Smoking in Iran

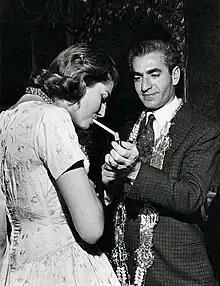
Mohammad Reza Pahlavi of Iran, 1950s

Smoking in Iran has been banned in all public places since 2007. This includes all state bodies, hotels. A smoking ban for all car drivers nationwide was implemented in March 2006, and although offenders can face fines, the ban has been widely ignored. The sale of tobacco products to anyone under the age of 18 is prohibited and is punishable by the confiscation of the vendor's tobacco products and a fine.